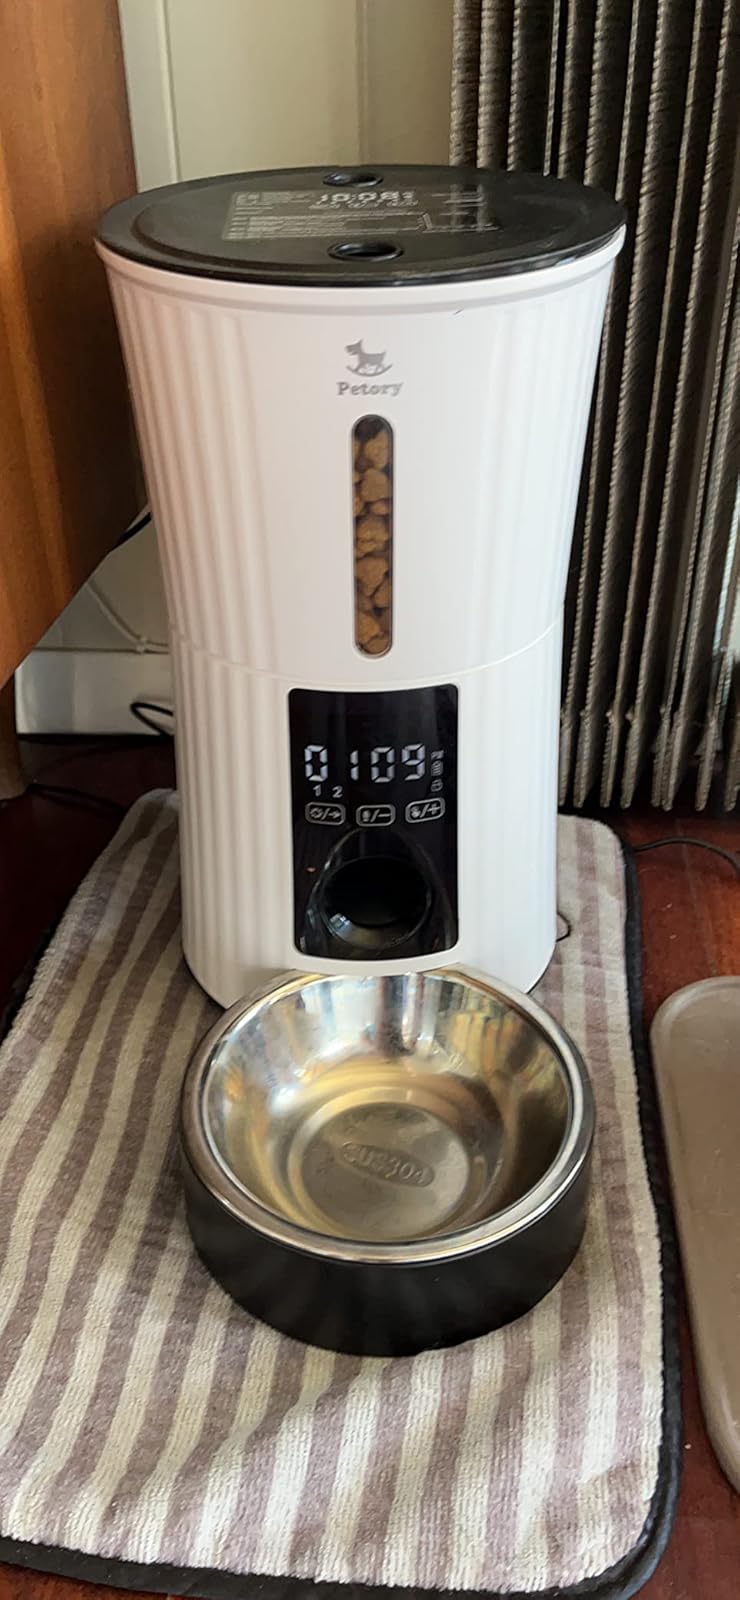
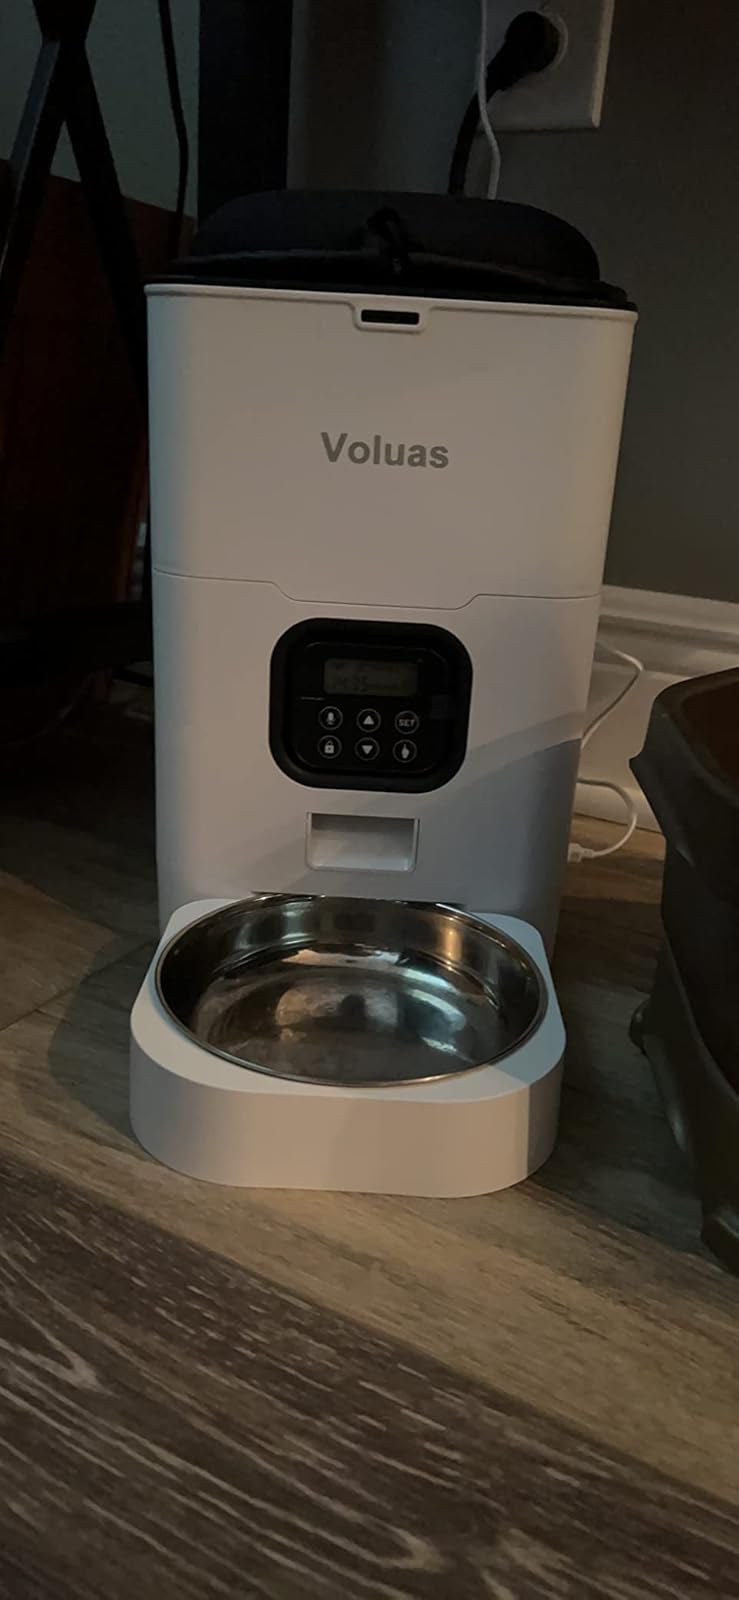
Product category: items_feeder
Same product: no